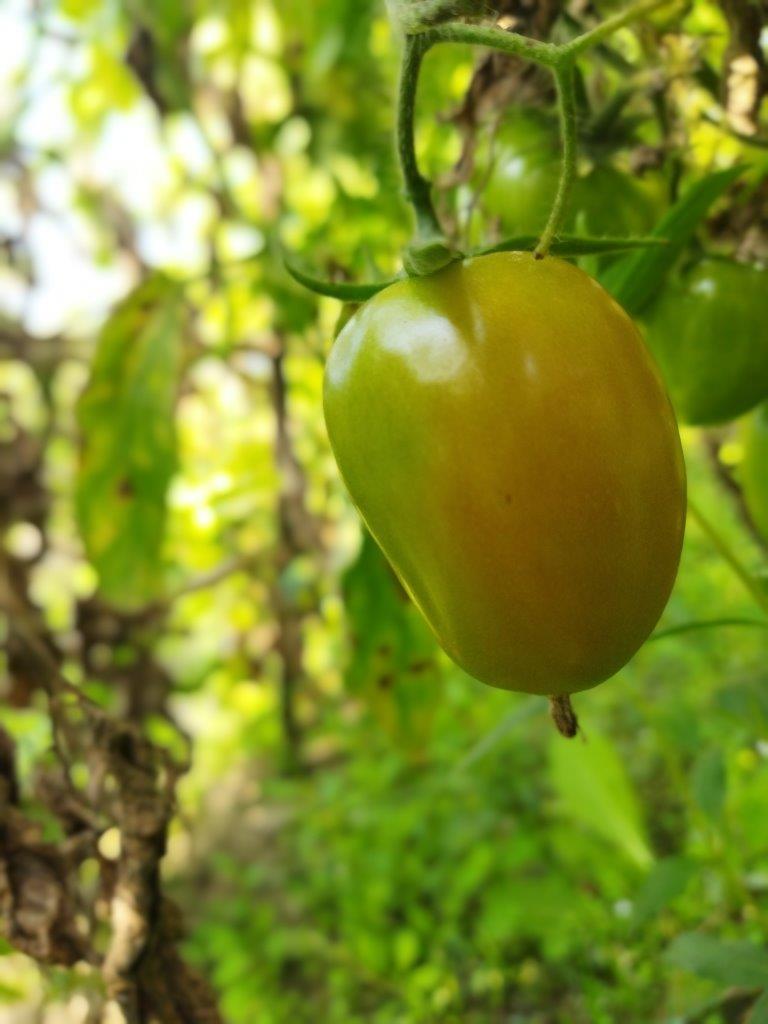
Maturity: Mature